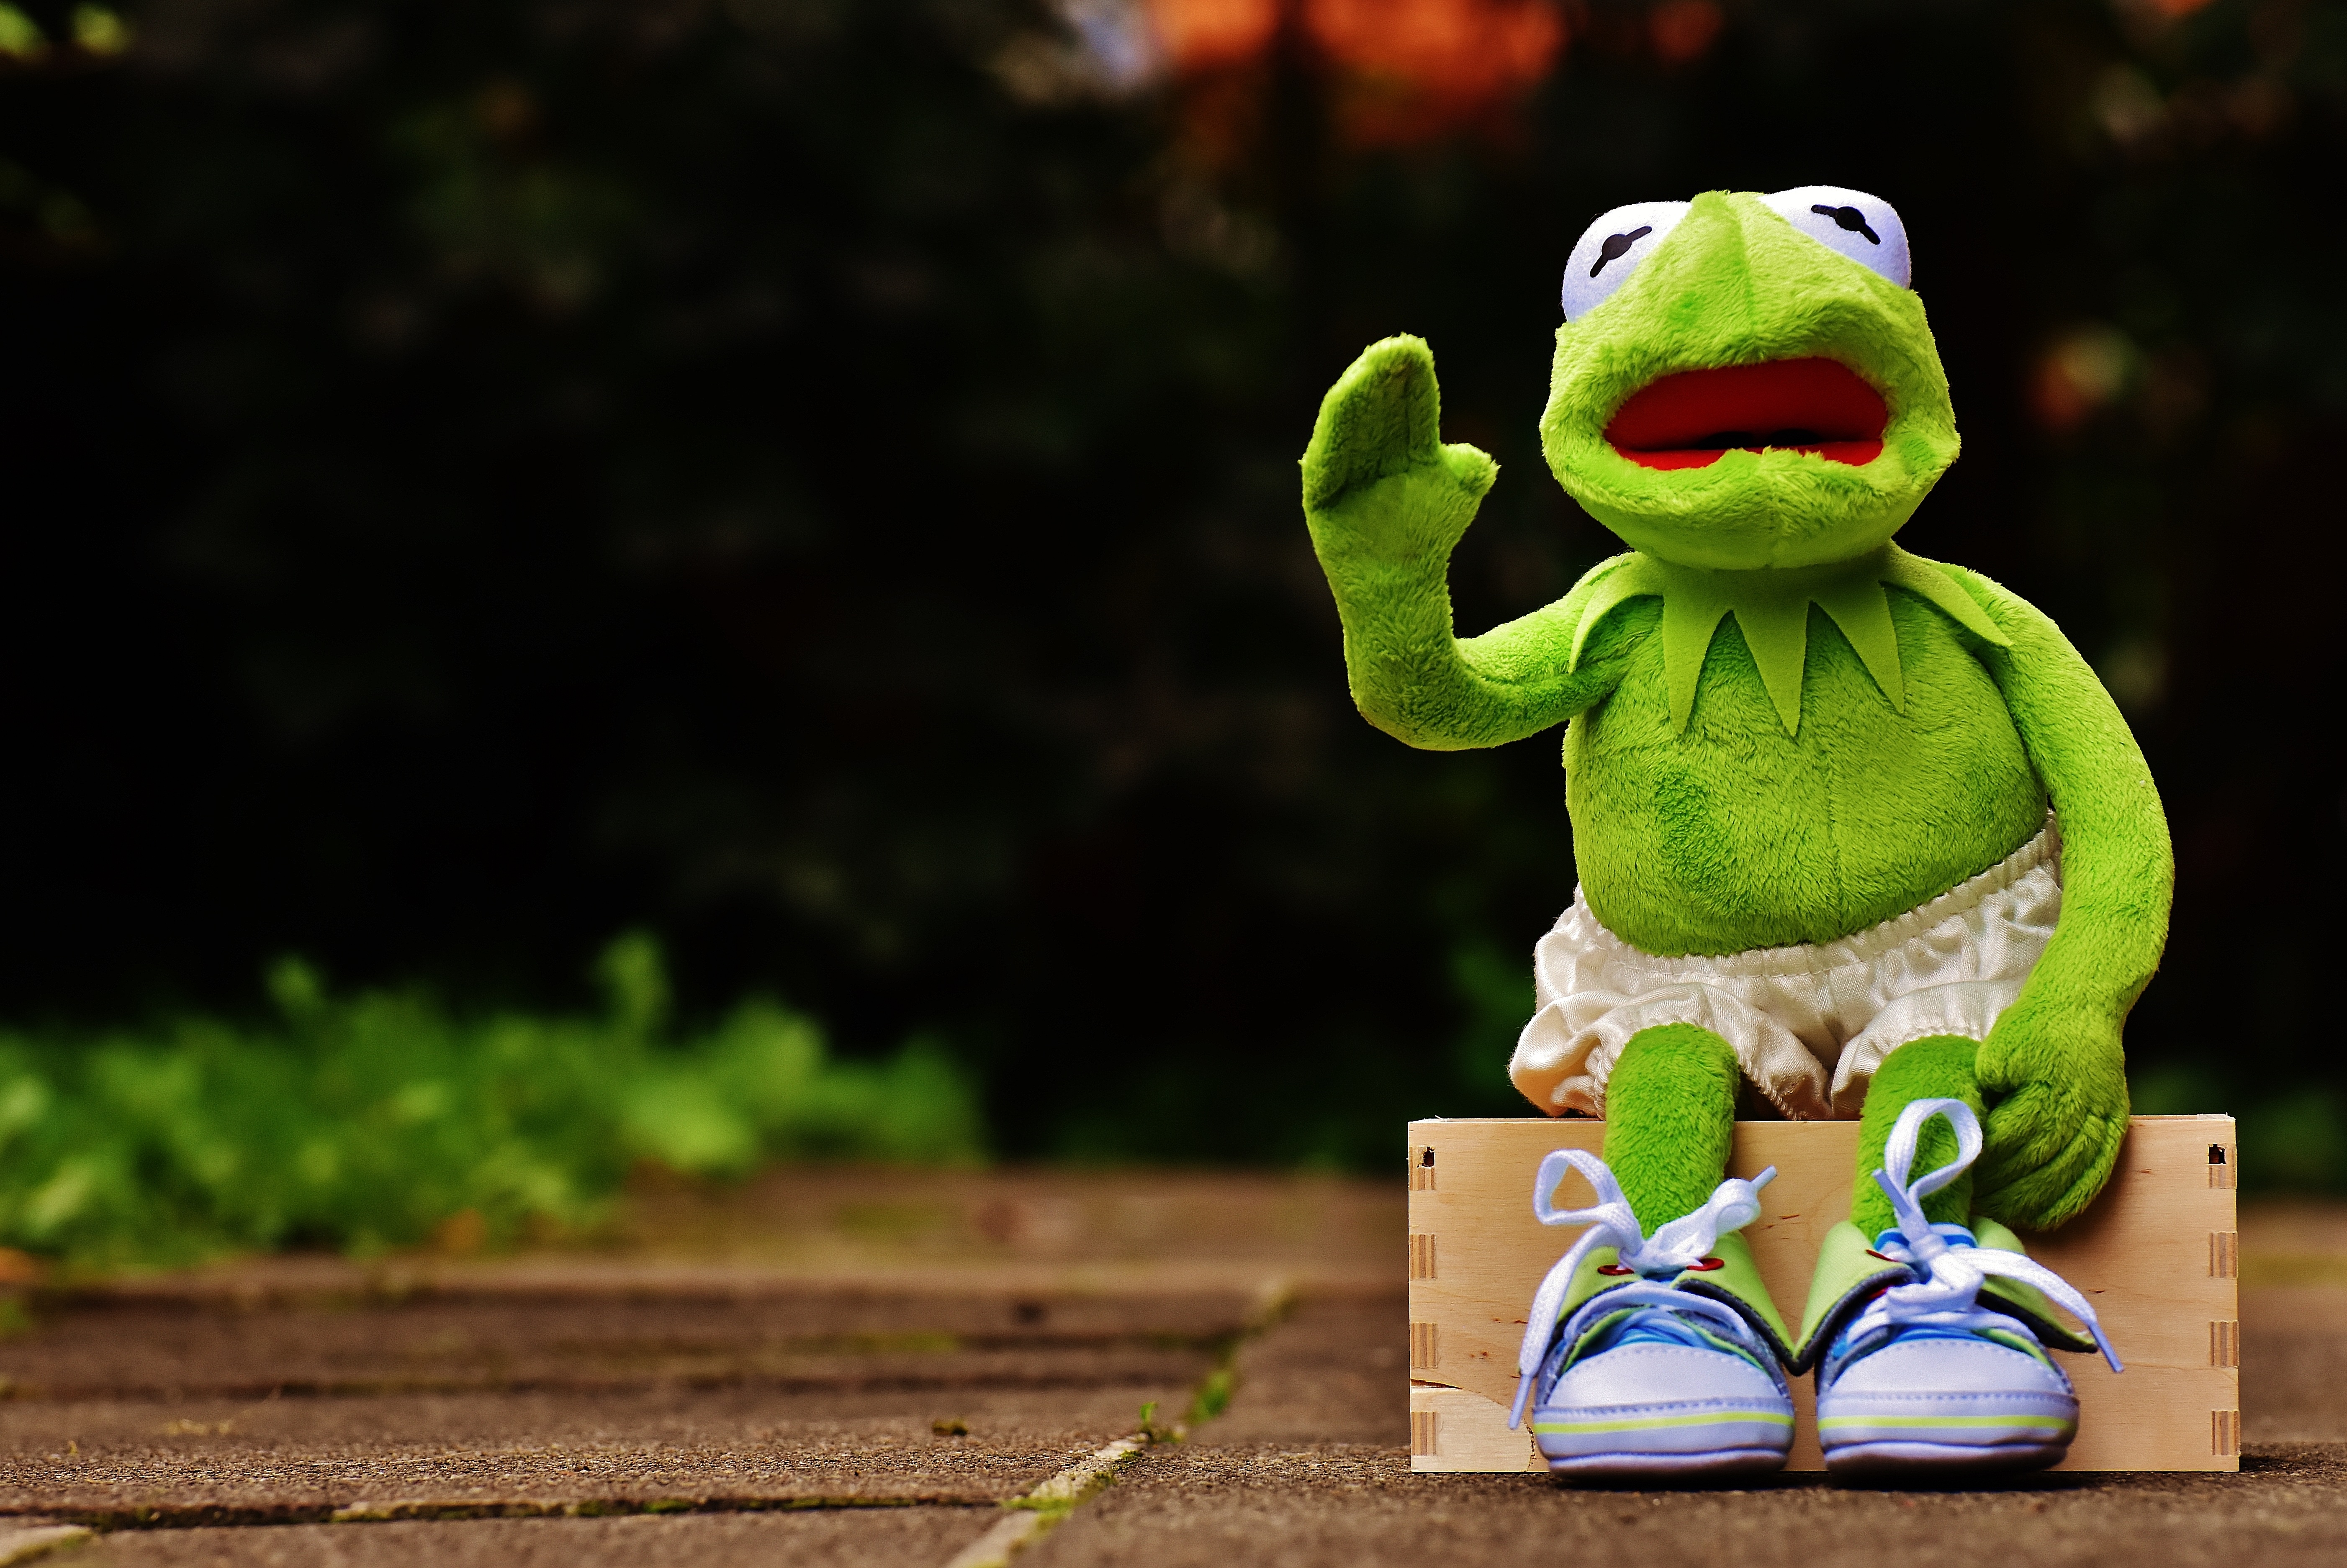
wave, cute, green, frog, yellow, toy, sit, teddy bear, pants, bank, fun, sneakers, funny, stuffed animal, kermit, soft toy, stuffed toy